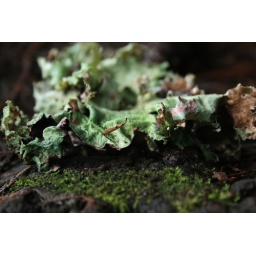
plant in the forest